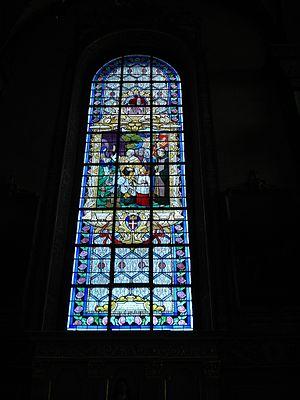
Thierenbach